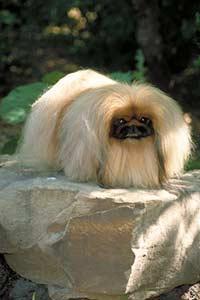
Pekinese